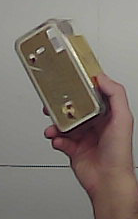
Product: rocher_chocolate